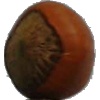
Label: Nut Forest 1